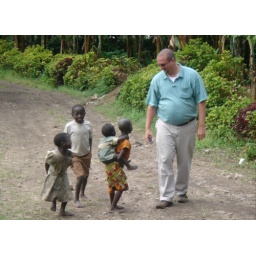
walking with kids in rwenzori mountains